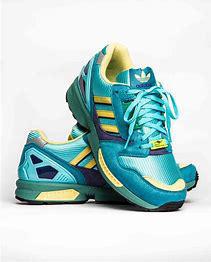
Brand: Adidas
Model: ZX 8000